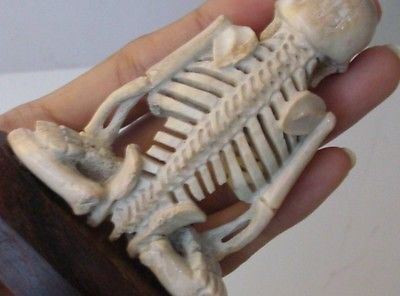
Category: table